Stan Marks

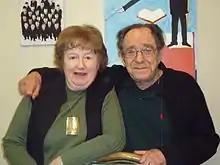
Eva and Stan Marks

Born in London, Marks moved to Australia aged two. He became a reporter on rural daily papers and then on the State's evening The Herald (Melbourne), reporting and acting as a critic in the Melbourne and Sydney offices. He worked in London, Canada and in New York City for Australian journals. Back in Australia, Stan Marks became Public Relations and Publicity Supervisor for the Australian Broadcasting Commission, looking after television, radio and concerts, including publicity for Isaac Stern, Yehudi Menuhin, Igor Stravinsky, Daniel Barenboim, Maureen Forrester and international orchestras for Radio Australia and the magazine "TVTimes". Later he became Public Relations and Publicity Manager for the Australian Tourist Commission, writing articles for newspapers and journals at home and abroad. Marks was also the editor of the "Centre News" magazine of the Jewish Holocaust Museum and Research Centre for over 16 years.